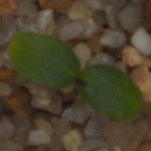
Label: cleavers